Janče

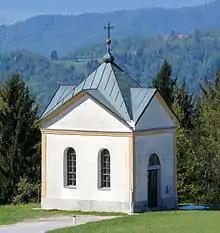
Chapel southwest of Janče

Southwest of the village there is a chapel dedicated to Our Lady of the Rosary. It has a square floor plan, arched windows on the sides, and a stone door frame with a holy water font. It was built in 1897, after the earthquake of 1895.